Postage stamps and postal history of Poland

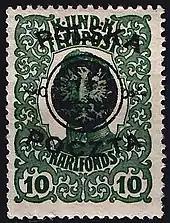
Poland first Lublin overprint 10 hal stamp

The generally accepted date of the independence of Poland is 11 November 1918. This date really only applies to General-Gouvernement Warschau. The area occupied by Austria was freed on 29 October 1918. The Wielkopolska area was held by the Germans till 27 December 1918 and the Pomorze area till 10 February 1919. Each area had a different philatelic history until stamps were issued to cover the whole country.